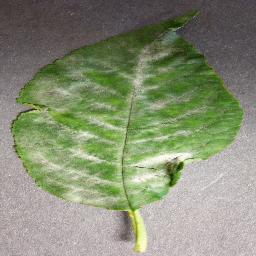
Label: Cherry___Powdery_mildew